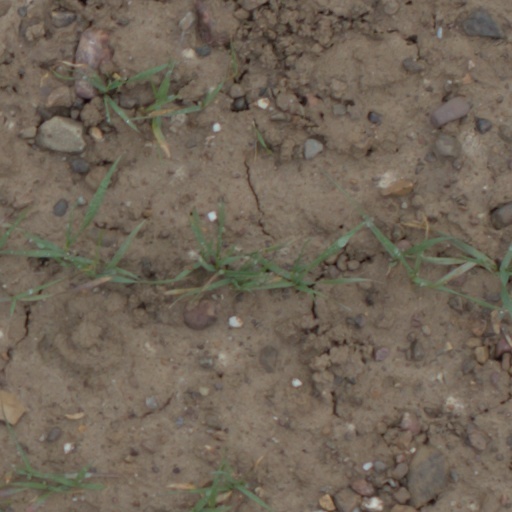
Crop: wheat